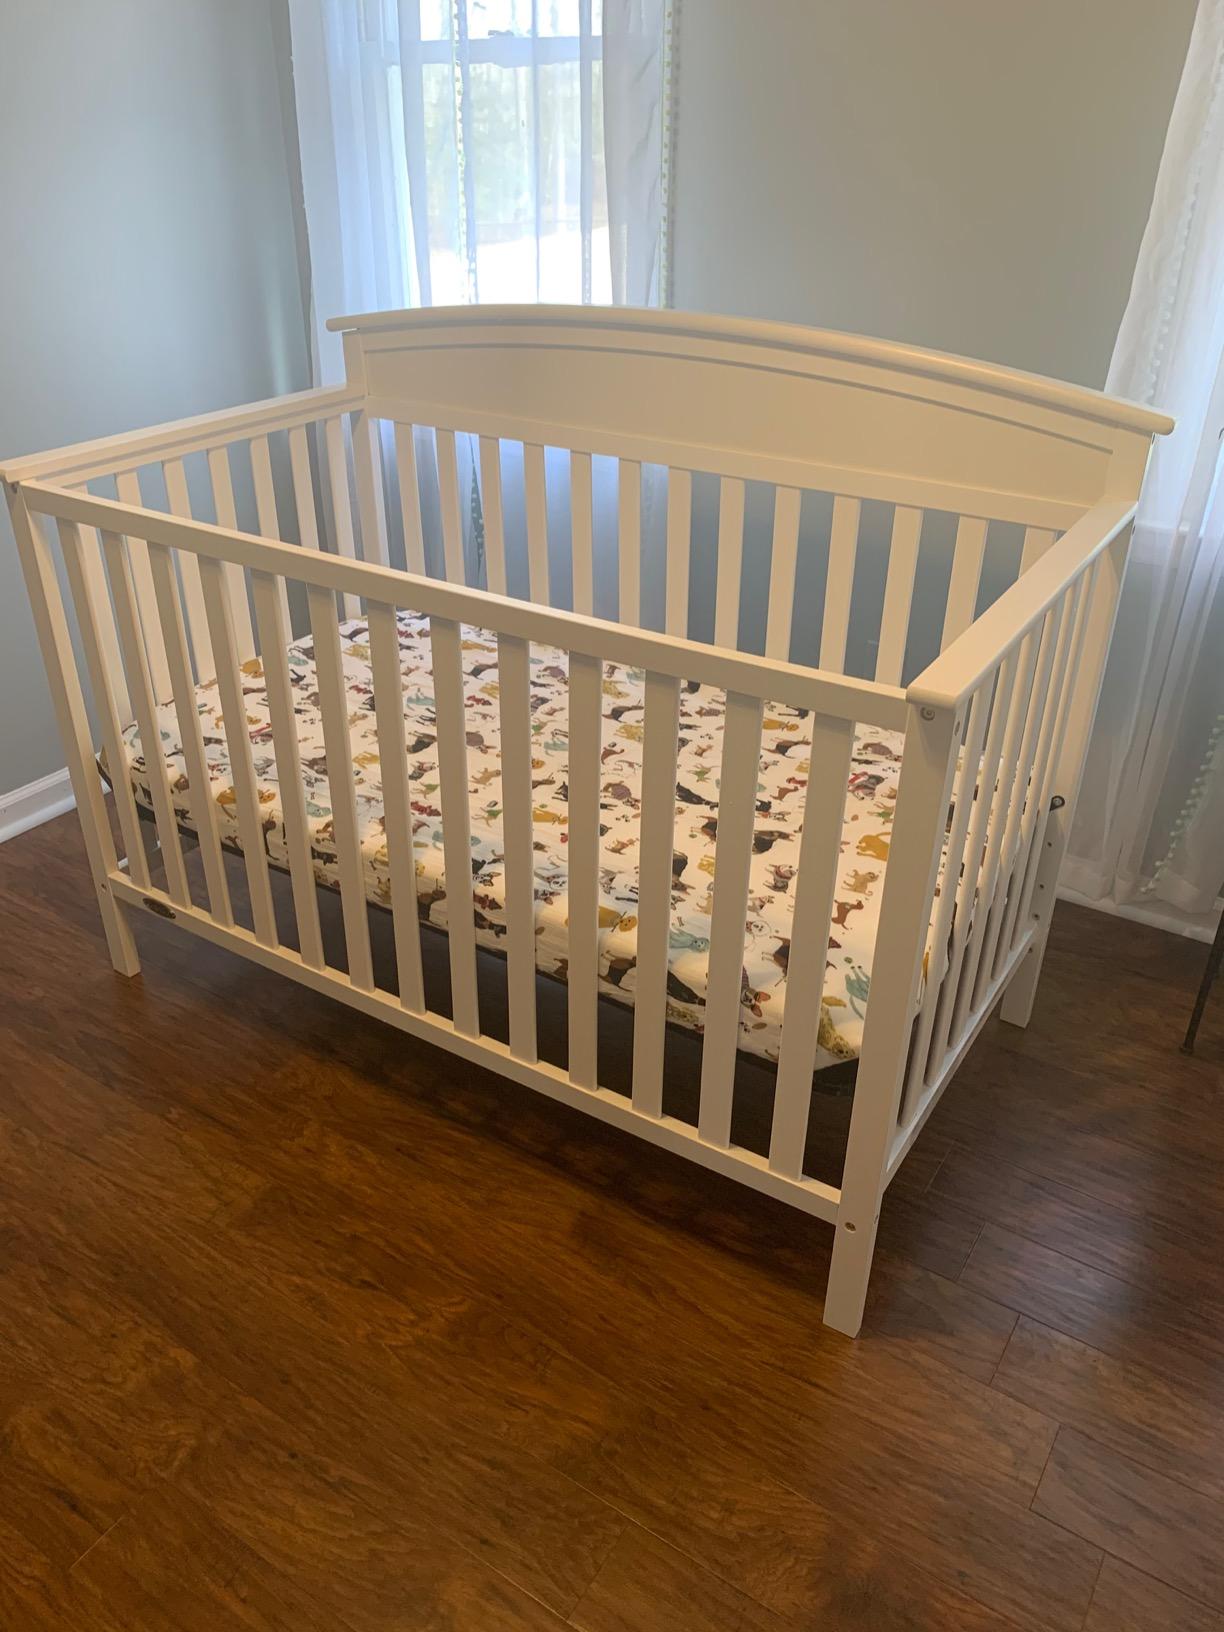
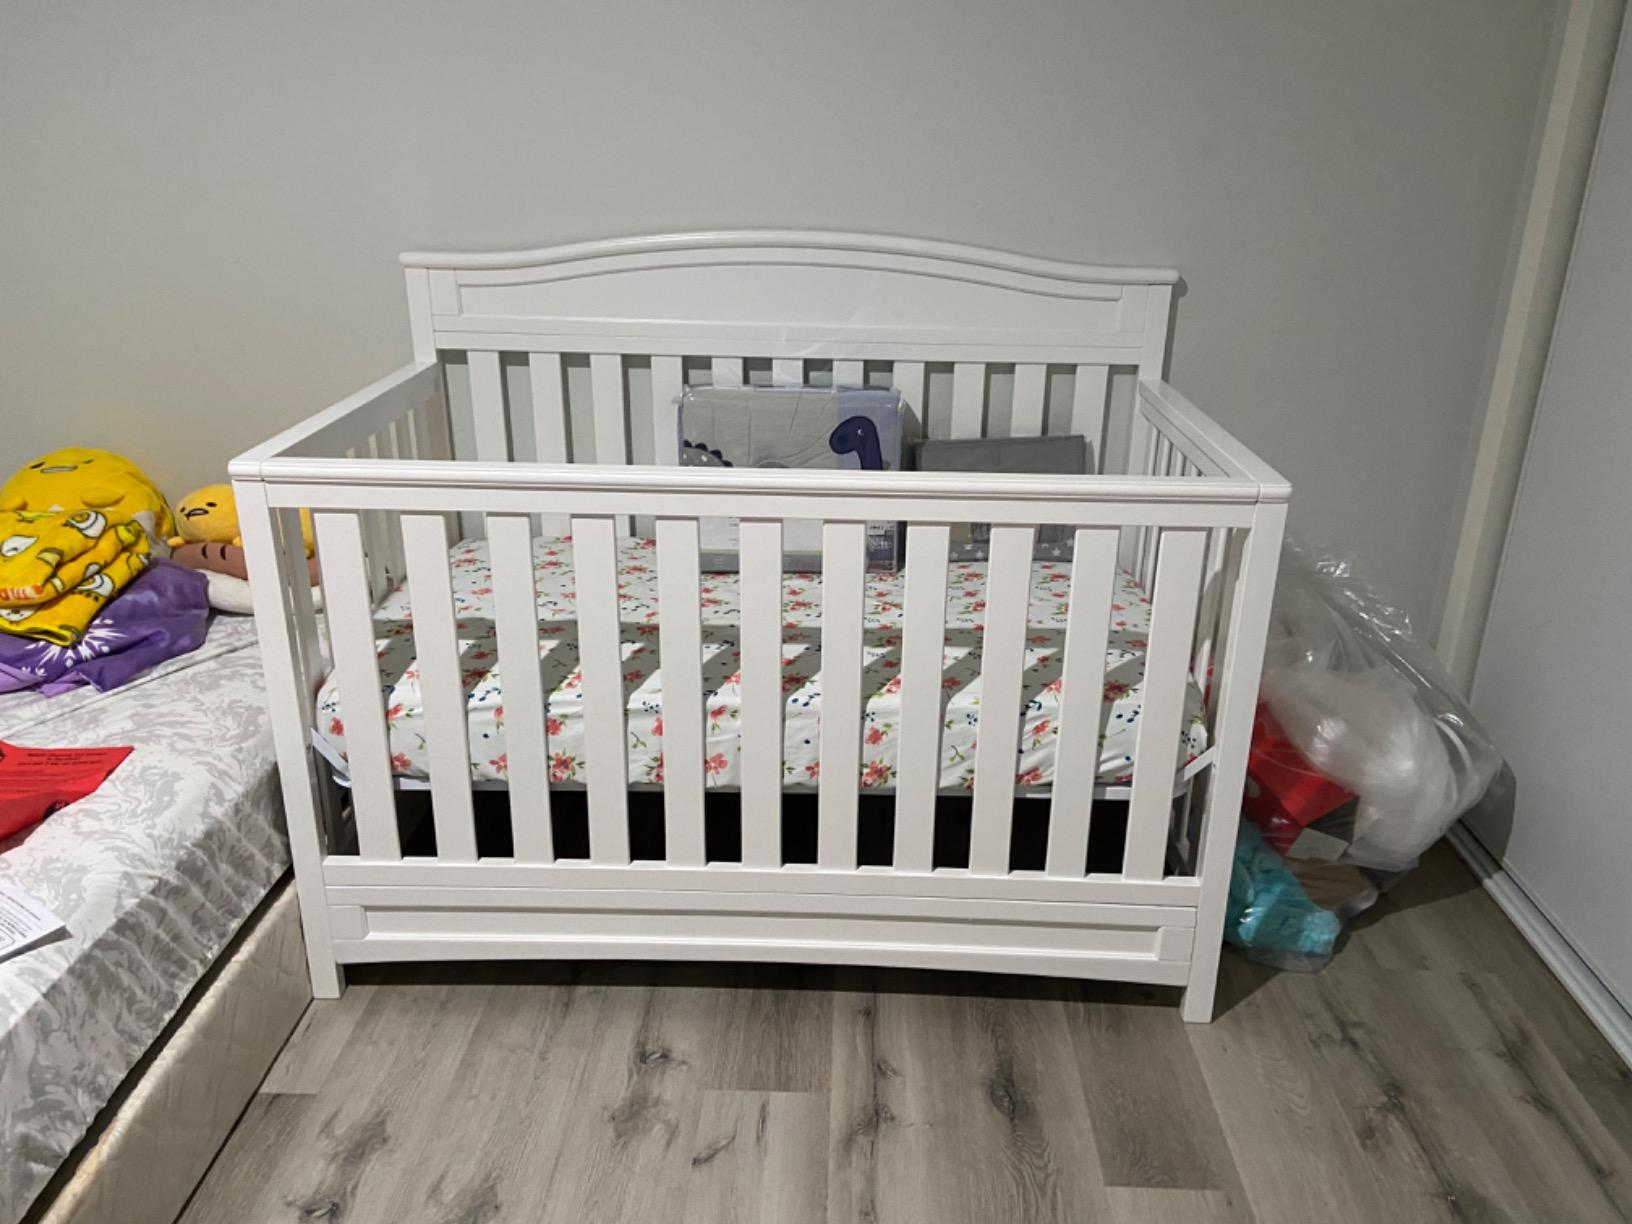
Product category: products_crib
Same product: no